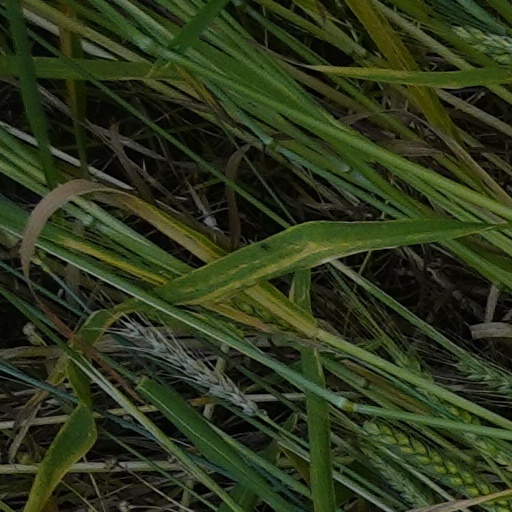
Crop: wheat